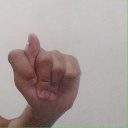
अक्षर: ट